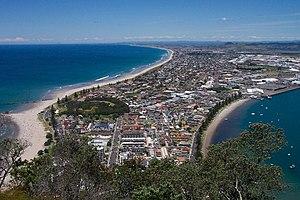
Un tombolo est un cordon littoral de sédiments reliant une île à un continent ou plus généralement deux étendues terrestres. Un marais maritime est souvent associé à la mise en place du tombolo. Tombolo est un terme géomorphologique concernant un cordon littoral entre une île ou un îlot et la côte. Le dépôt sédimentaire est généralement mis en place par la diffraction du train de vagues due à l'île : celle-ci protège la zone située entre elle et l'autre étendue terrestre, provoquant le dépôt des sédiments à l'endroit où les vagues se rencontrent.